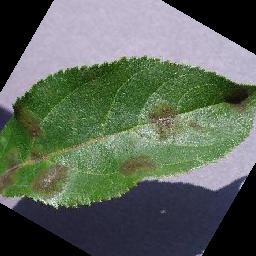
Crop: apple
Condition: scab